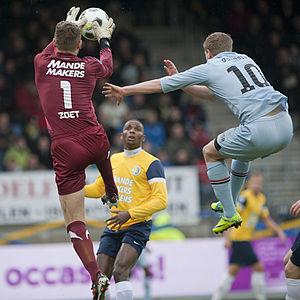
Jeroen Zoet
Jeroen Zoet er en hollandsk målmand.